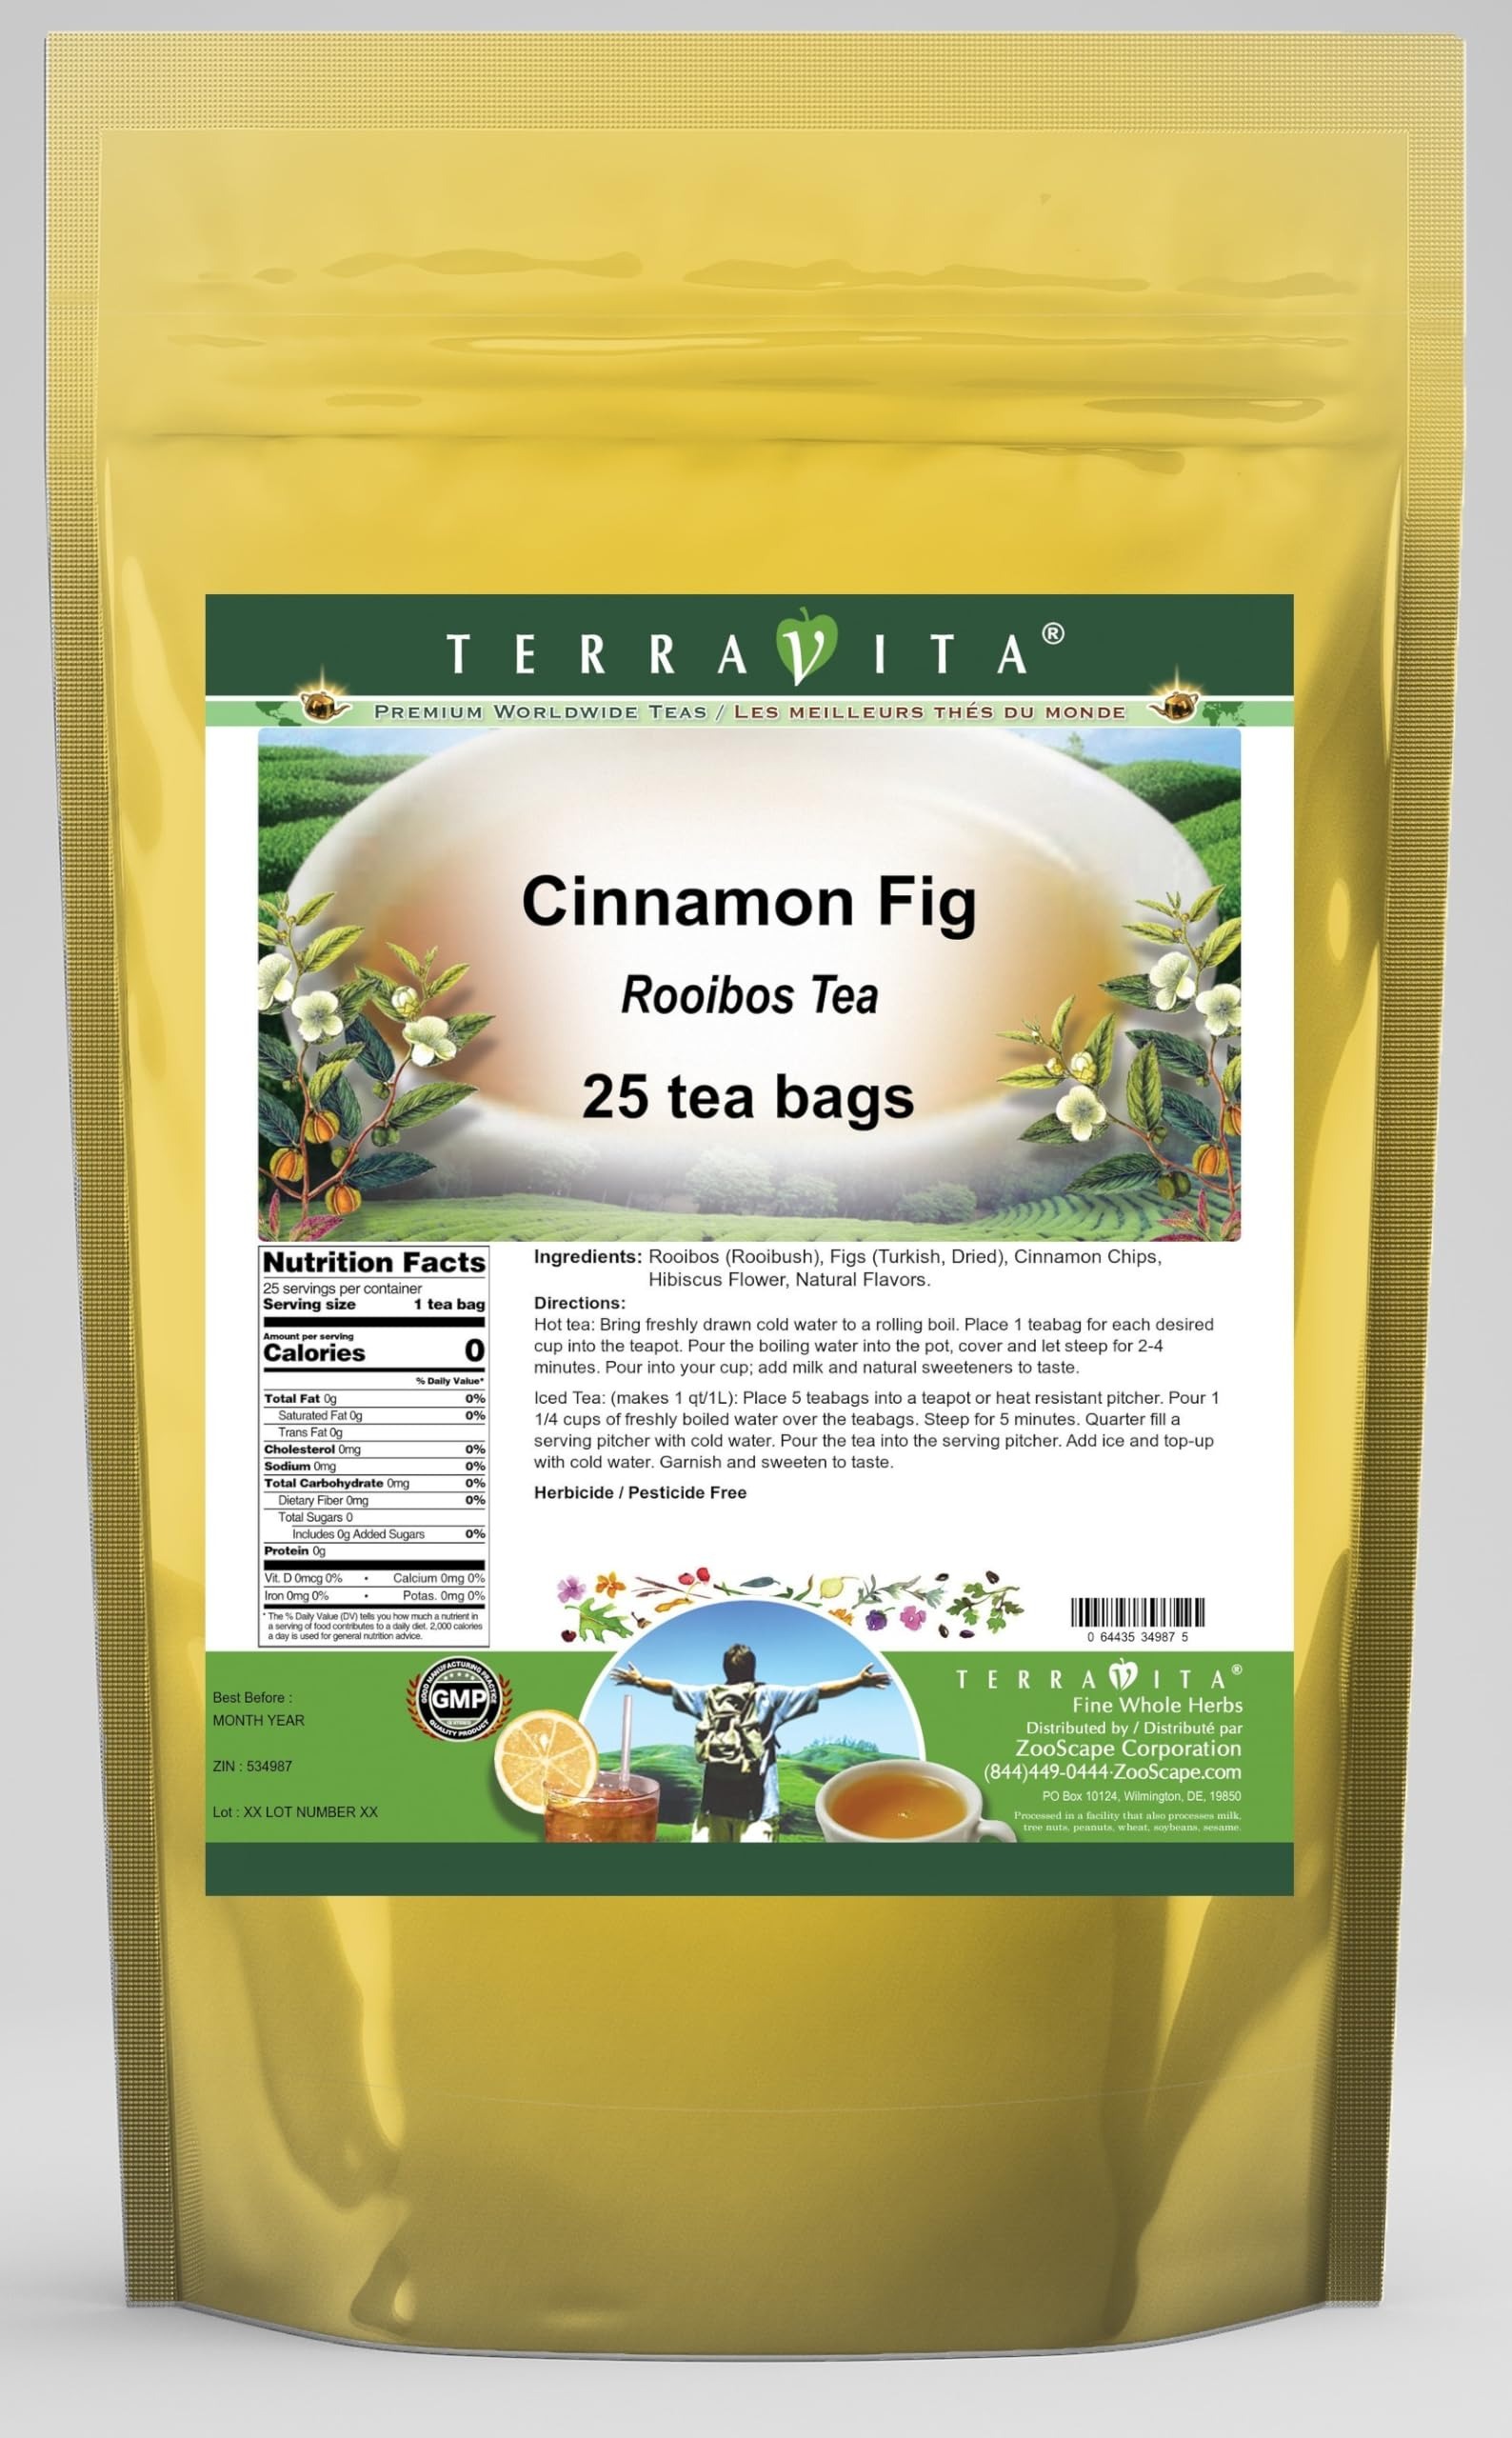
Item Name: Cinnamon Fig Rooibos Tea (25 tea bags, ZIN: 534987)
Bullet Point 1: Our Cinnamon Fig Rooibos Tea is a delightful flavored Rooibos tea with Figs, Cinnamon Chips and Hibiscus Flower that you will really enjoy! The unique Cinnamon Fig aroma and taste is a delight! - Ingredients: Rooibos tea, Figs, Cinnamon Chips, Hibiscus Flower and Natural Cinnamon Fig Flavor.
Bullet Point 2: No fillers.
Bullet Point 3: Manufacturer: TerraVita
Bullet Point 4: Size: 25 tea bags
Bullet Point 5: Rooibos Tea Bags - Packed in a convenient upright pouch!
Product Description: Our Cinnamon Fig Rooibos Tea is a delightful flavored Rooibos tea with Figs, Cinnamon Chips and Hibiscus Flower that you will really enjoy! The unique Cinnamon Fig aroma and taste is a delight! - Ingredients: Rooibos tea, Figs, Cinnamon Chips, Hibiscus Flower and Natural Cinnamon Fig Flavor. - Hot tea brewing method: Bring freshly drawn cold water to a rolling boil. Place 1 teabag for each desired cup into the teapot. Pour the boiling water into the pot, cover and let steep for 2-4 minutes. Pour into your cup; add milk and natural sweeteners to taste. - Iced tea brewing method: (to make 1 liter/quart): Place 5 teabags into a teapot or heat resistant pitcher. Pour 1 1/4 cups of freshly boiled water over the teabags. Steep for 5 minutes. Quarter fill a serving pitcher with cold water. Pour the tea into the serving pitcher. Add ice and top-up with cold water. Garnish and sweeten to taste. - TerraVita is an exclusive line of premium-quality, natural source products that use only the finest, purest and most potent ingredients found around the world. TerraVita is hallmarked by the highest possible standards of purity, potency, stability and freshness. All of our products are prepared with the highest elements of quality control, from raw materials through the entire manufacturing process, up to and including the moment that the bottles or bags are sealed for freshness and shipped out to you. Our highest possible standards are certified by independent laboratories and backed by our personal guarantee. - TerraVita exists to meet and ensure your family's health and wellness without the harmful effects of chemicals and health products. We strive to make all of our products affordable and reliable and are constantly searching the market to maintain our affordability and to look fo
Value: 25.0
Unit: Count

Price: 18.47